Emory (crater)

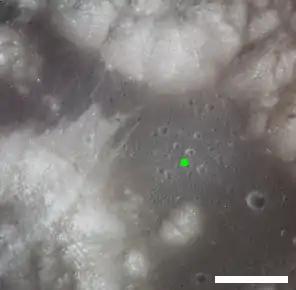
Location of Emory crater in Taurus–Littrow valley. South Massif is at lower left, North Massif is at top center, and Sculptured Hills are at upper right. Scale bar is 5 km

Emory is a feature on Earth's Moon, a crater in Taurus–Littrow valley. Astronauts Eugene Cernan and Harrison Schmitt landed north of it in 1972, on the Apollo 17 mission, but did not visit it.